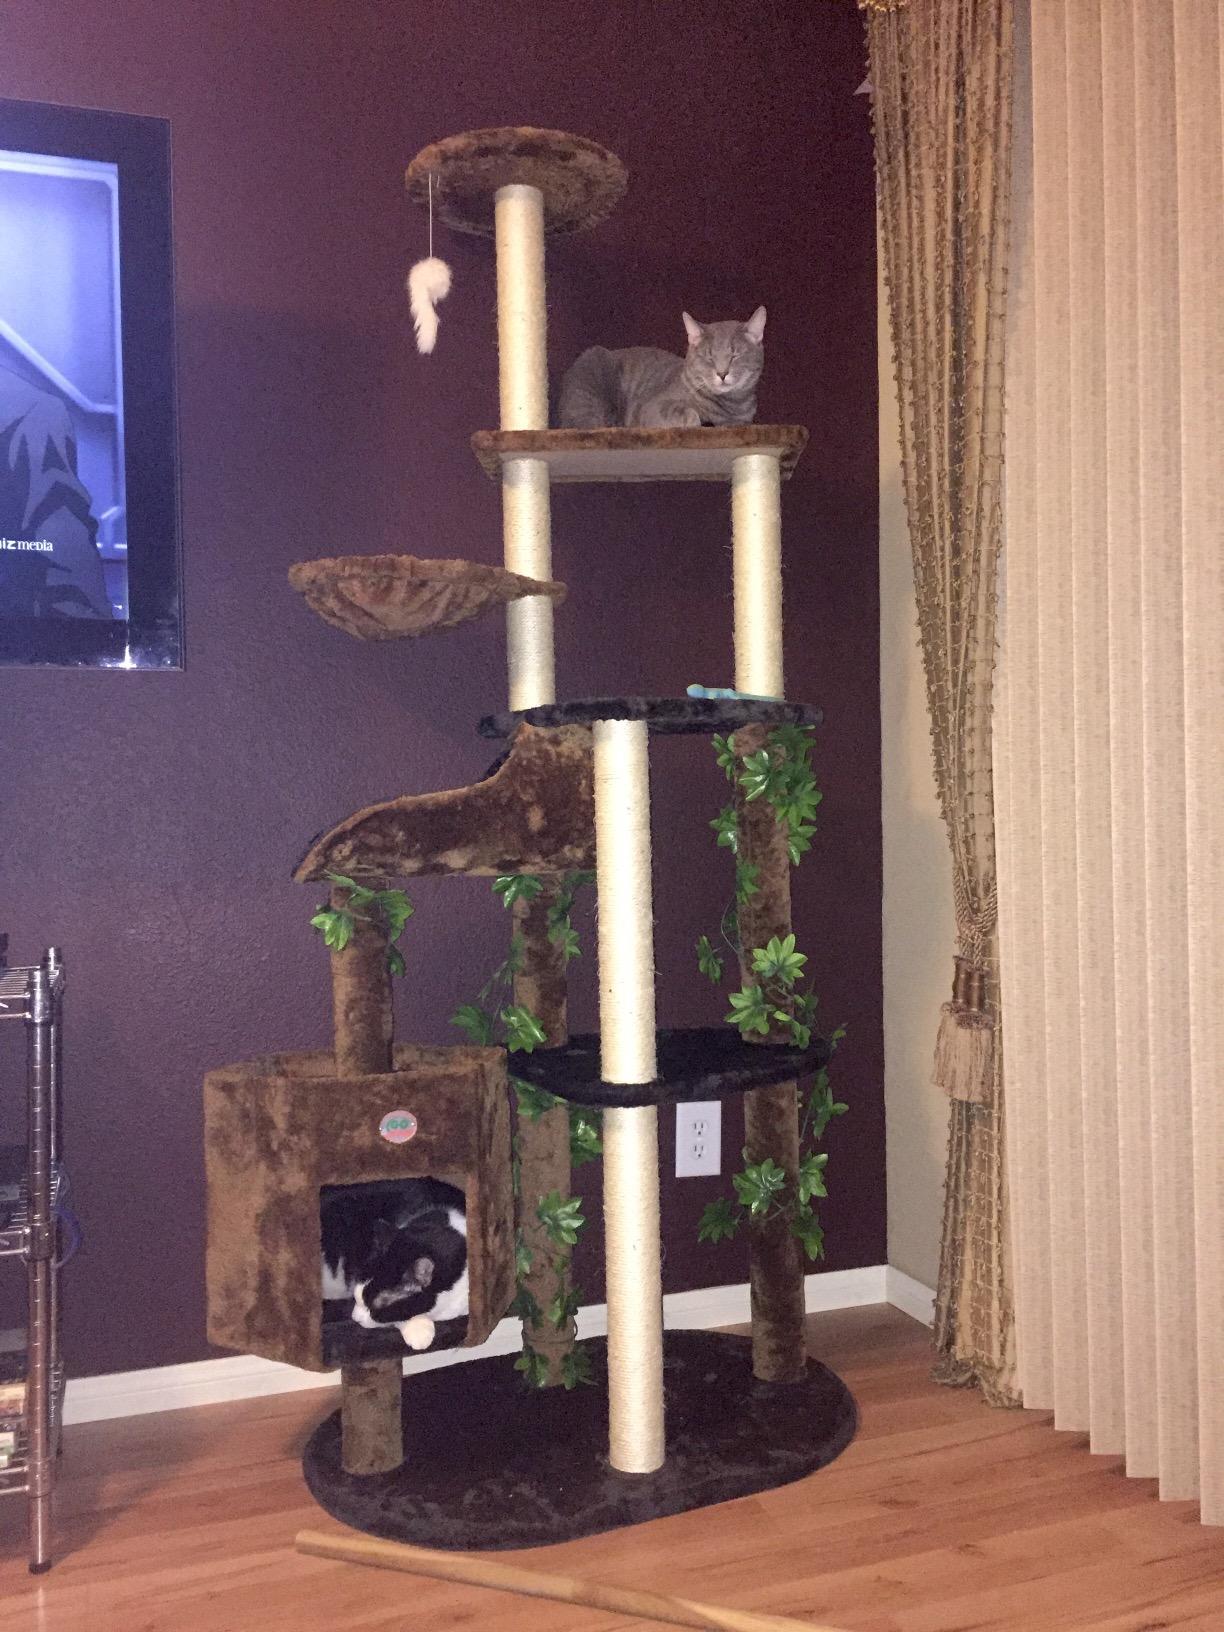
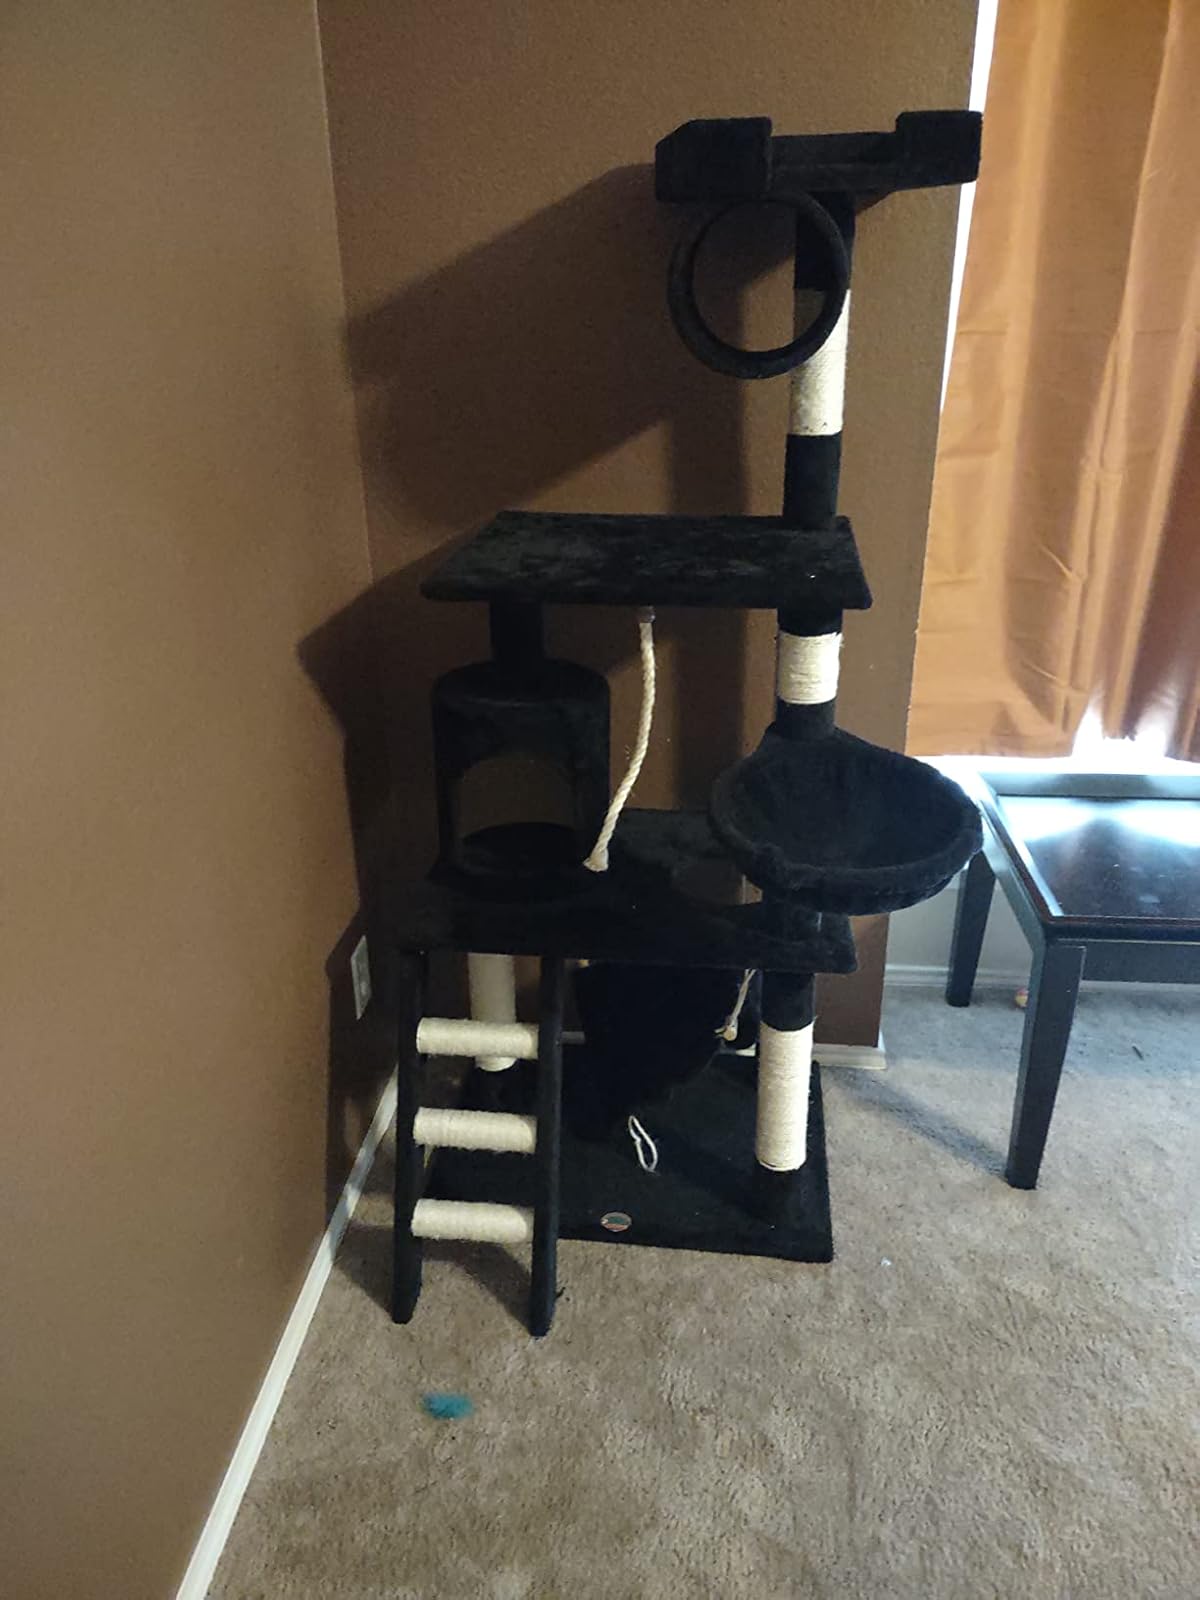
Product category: items_cat tree
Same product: no